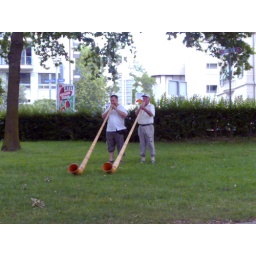
These lads sounded like a full house Orchestra. Very Cool.Playing down by the lake in Zug